Chocolate brownie

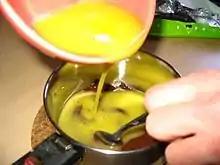
Mixing melted butter with chocolate to make a chocolate brownie

The first-known printed use of the word "brownie" to describe a dessert appeared in the 1896 version of the "Boston Cooking-School Cook Book" by Fannie Farmer, in reference to molasses cakes baked individually in tin molds. However, Farmer's brownies did not contain chocolate. Brownies in this style are now known as "blondies", derived from the term "blond brownies", which appeared in the mid-1900s.